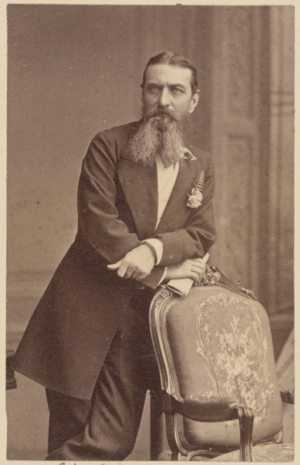
Ce cliché de sir Andrew Clarke (1824-1902) est extrait d'un album de photographies historiques rares de personnalités et de sites associés à la seconde guerre anglo-afghane. Clarke fut ingénieur militaire et gouverneur de plusieurs colonies britanniques en Australie, Nouvelle-Zélande et Asie du Sud-Est. Membre du conseil du vice-roi, il officia également en tant que ministre des Travaux publics en Inde de 1875 à 1880. Son plan ambitieux de modernisation de l'infrastructure du sous-continent fut compromis par la famine indienne de 1876 à 1878 et l'invasion de l'Afghanistan par les Britanniques, deux